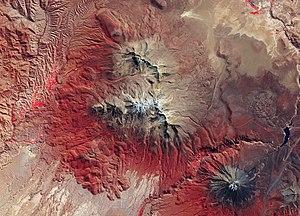
Le Nevado Chachani est, avec 6 057 m d’altitude, le plus haut des volcans de la région d'Arequipa dans le Sud du Pérou. Nommé localement El Chachani il est situé à 22 km du centre ville d'Arequipa. C’est un stratovolcan qui fait partie de la zone volcanique centrale des Andes.